Austinmer, New South Wales

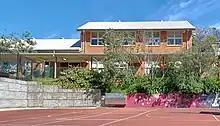
Austinmer Public School

Established in 1965, the park is a historical part of Austinmer as it was the site for colliery dam. Adjacent to the Lawrence Hargrave Drive, the public park consists of Sabal palms, Norfolk Island Pines ("Araucaria heterophylla") and Canary Island Date Palm "Phoenix canariensis". It was dedicated to Reg Glastonbury, the Wollongong City Council City Engineer from 1947 to 1962 and was named after him.